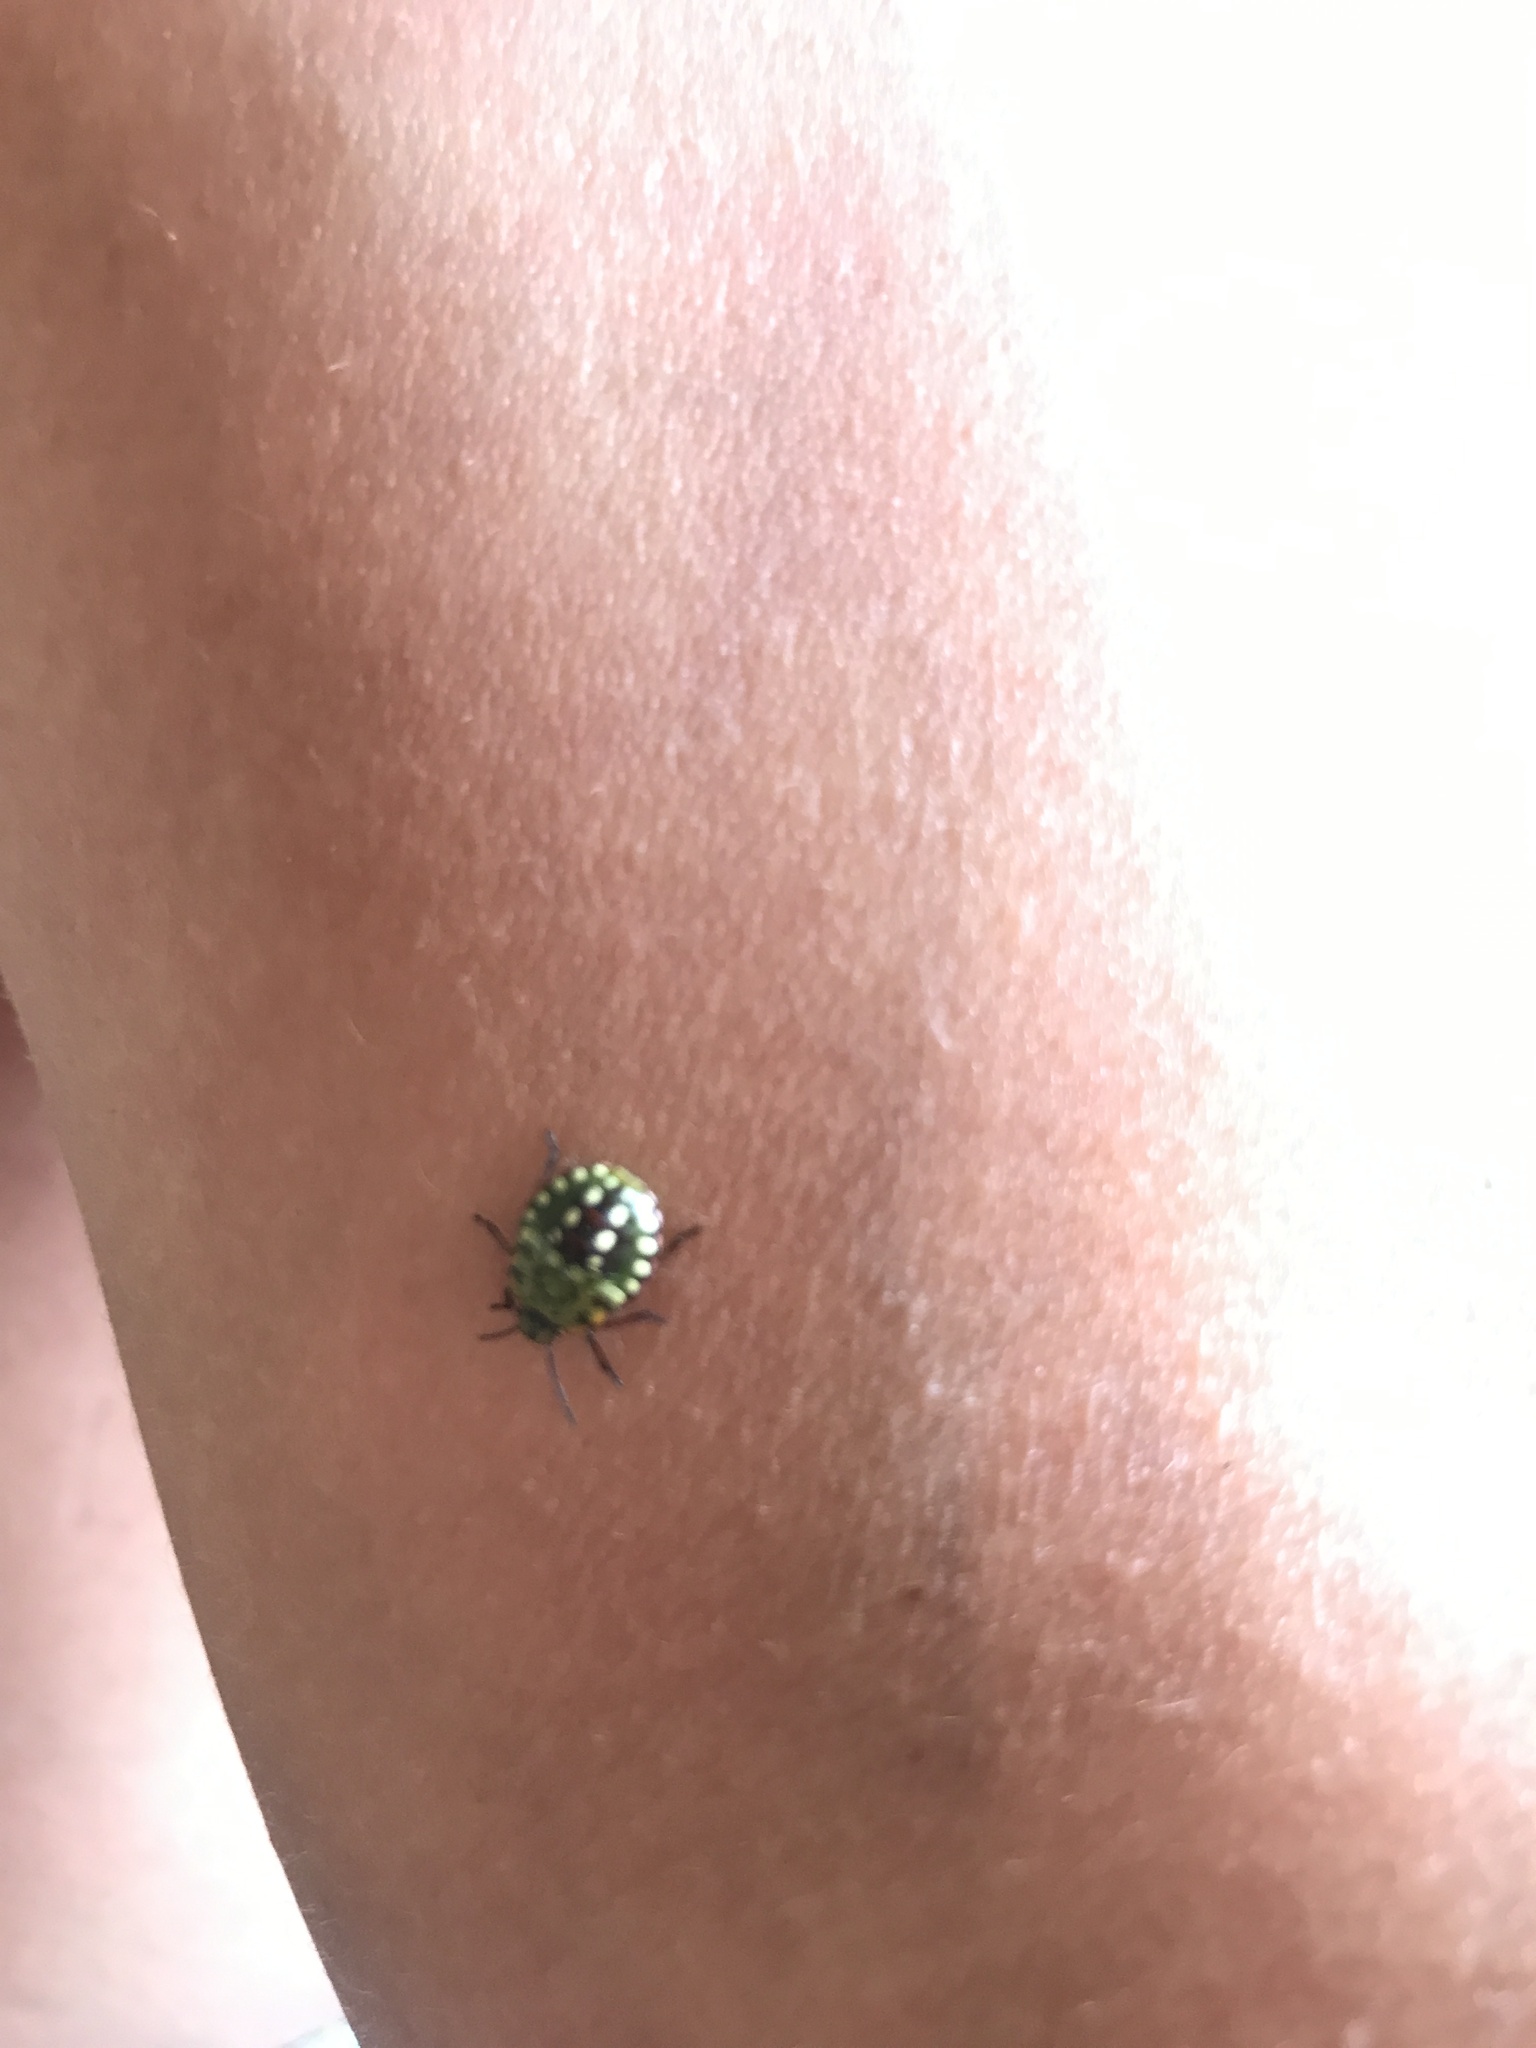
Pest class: stink_bug